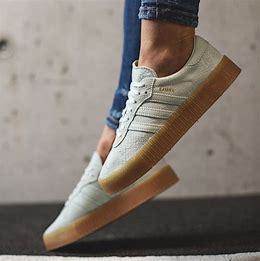
Brand: Adidas
Model: Sambarose